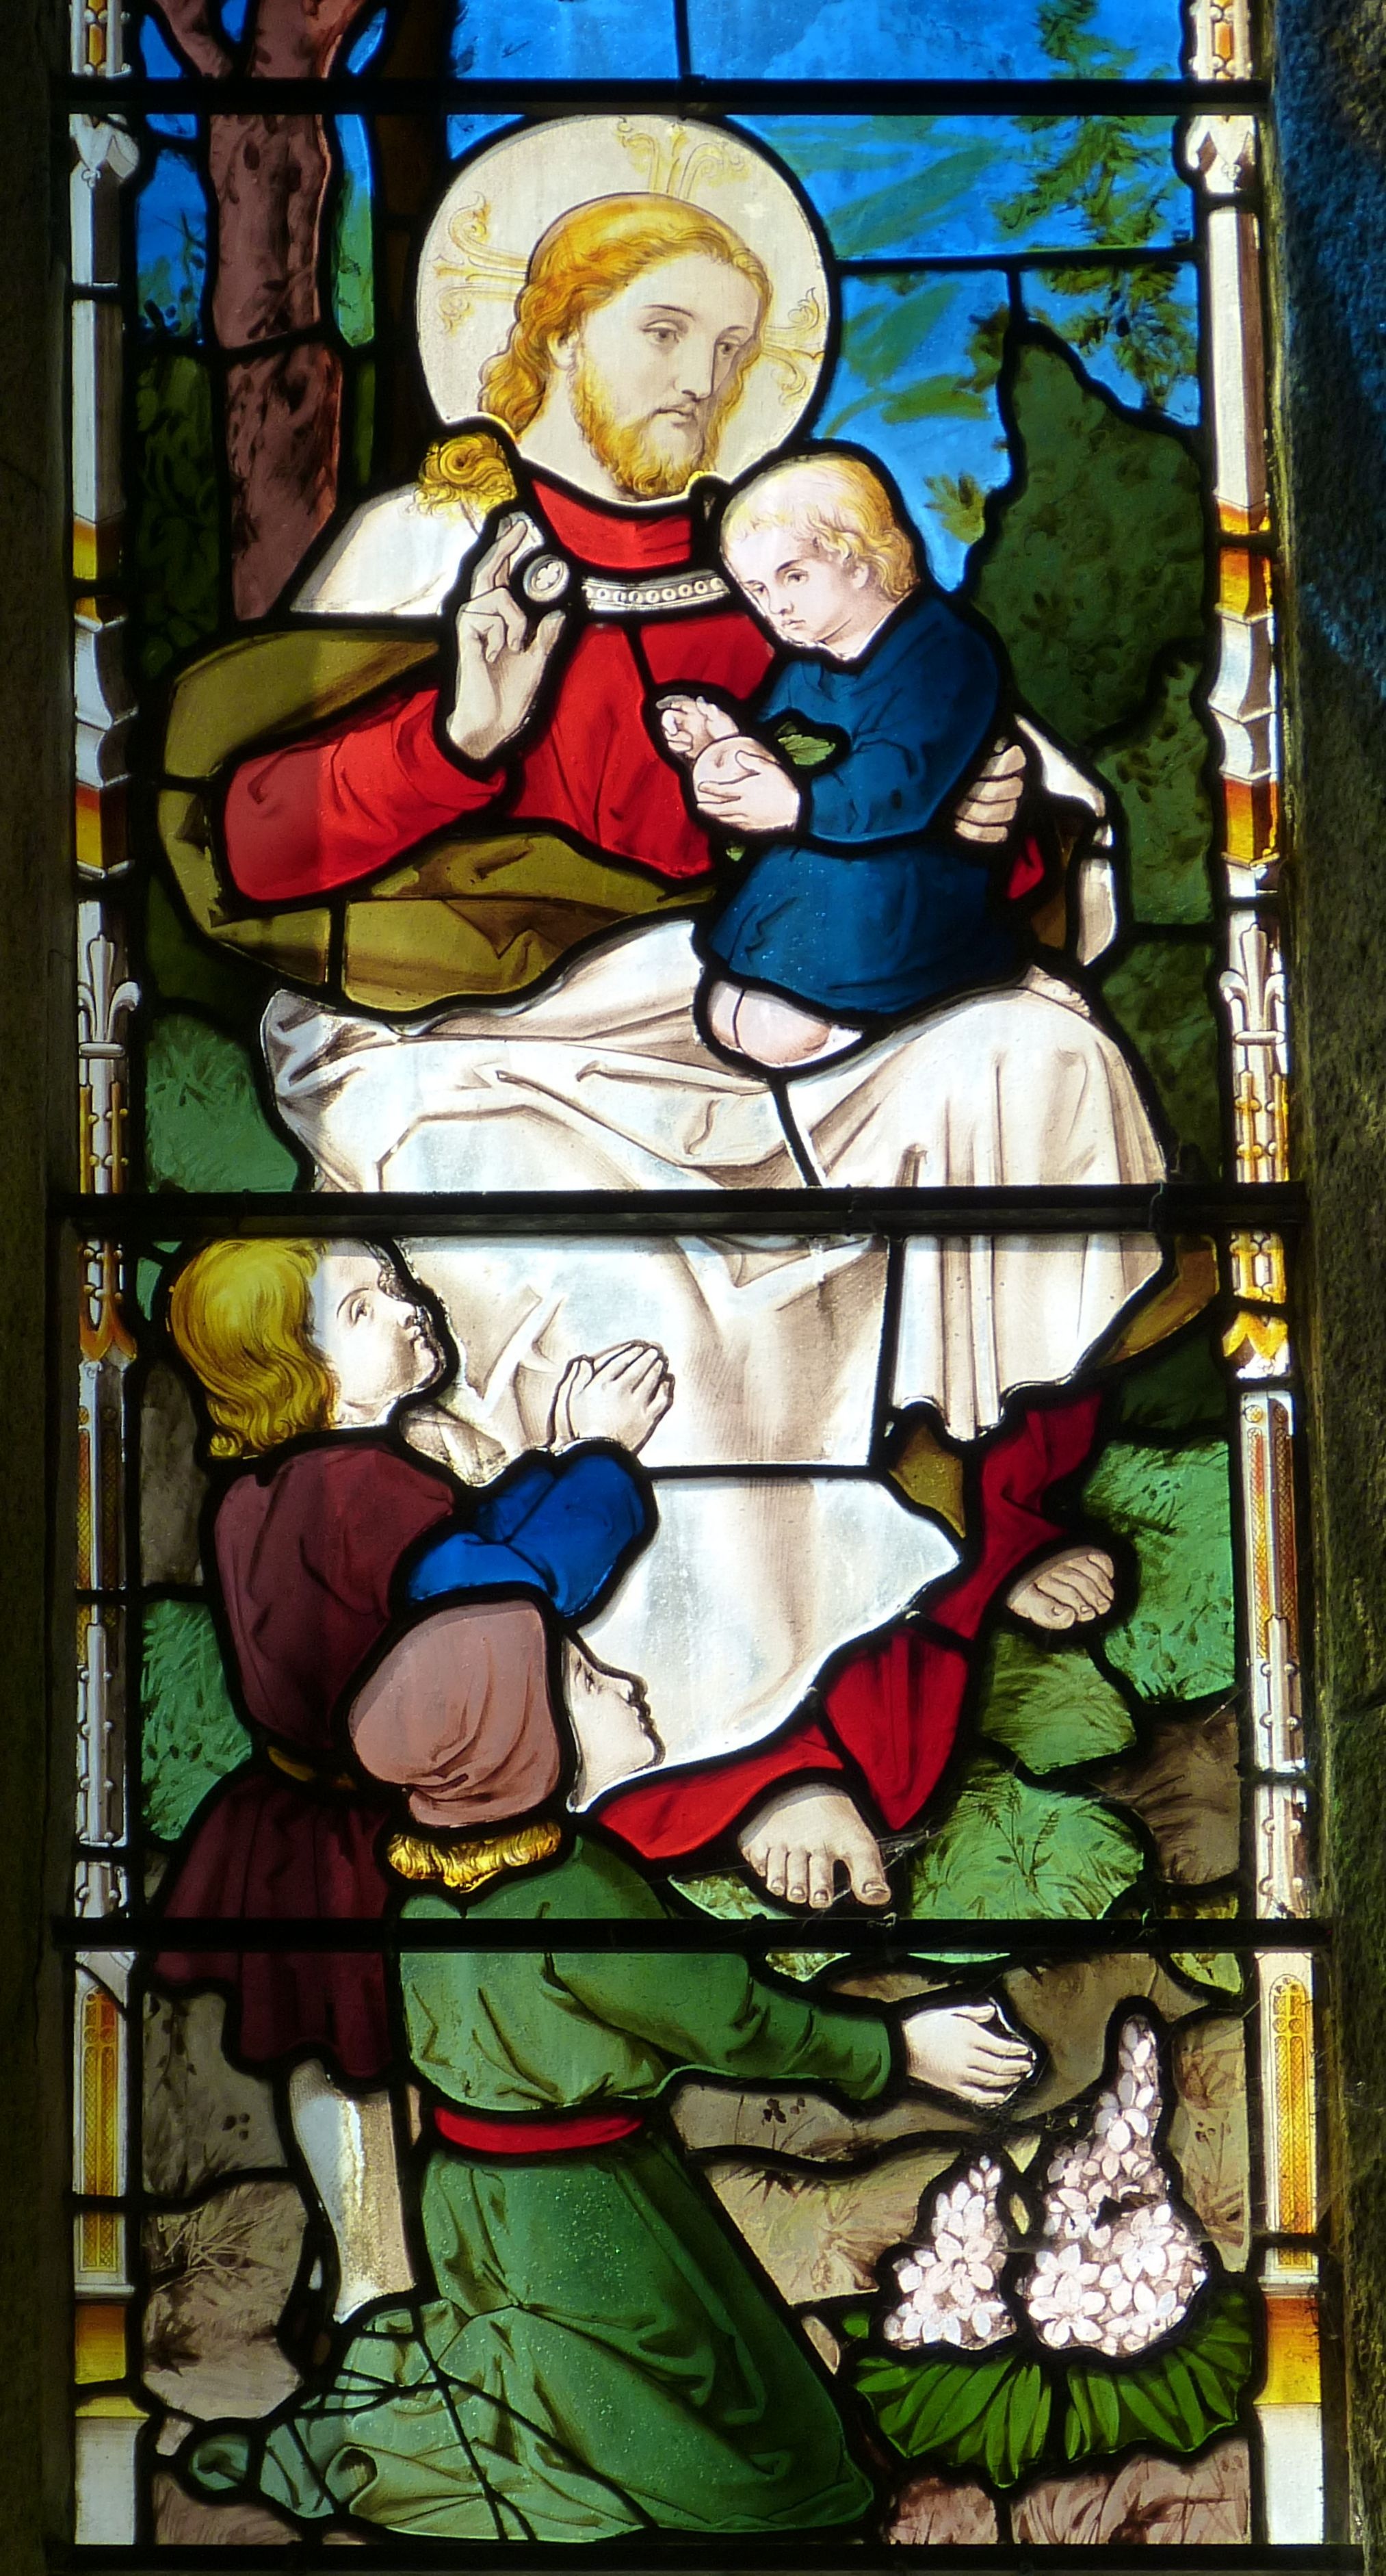
window, glass, child, church, material, stained glass, england, christ, art, children, image, blessing, historically, united kingdom, church window, bless